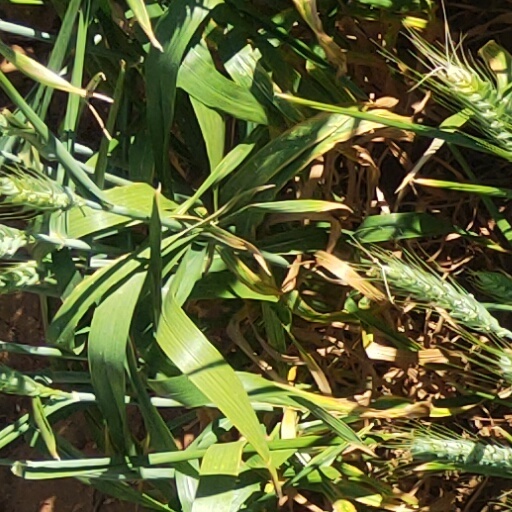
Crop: wheat